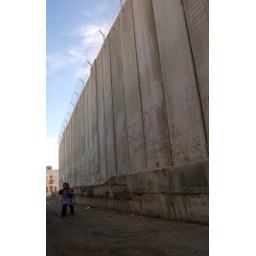
A school girl walks next to the seperation wall in Bethlehem